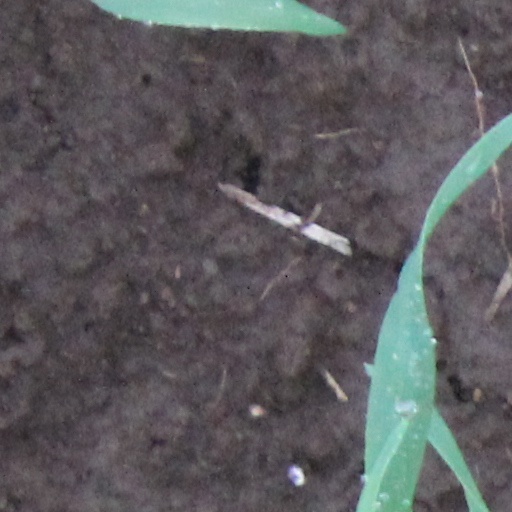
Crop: wheat